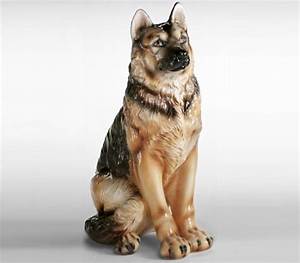
Label: cane